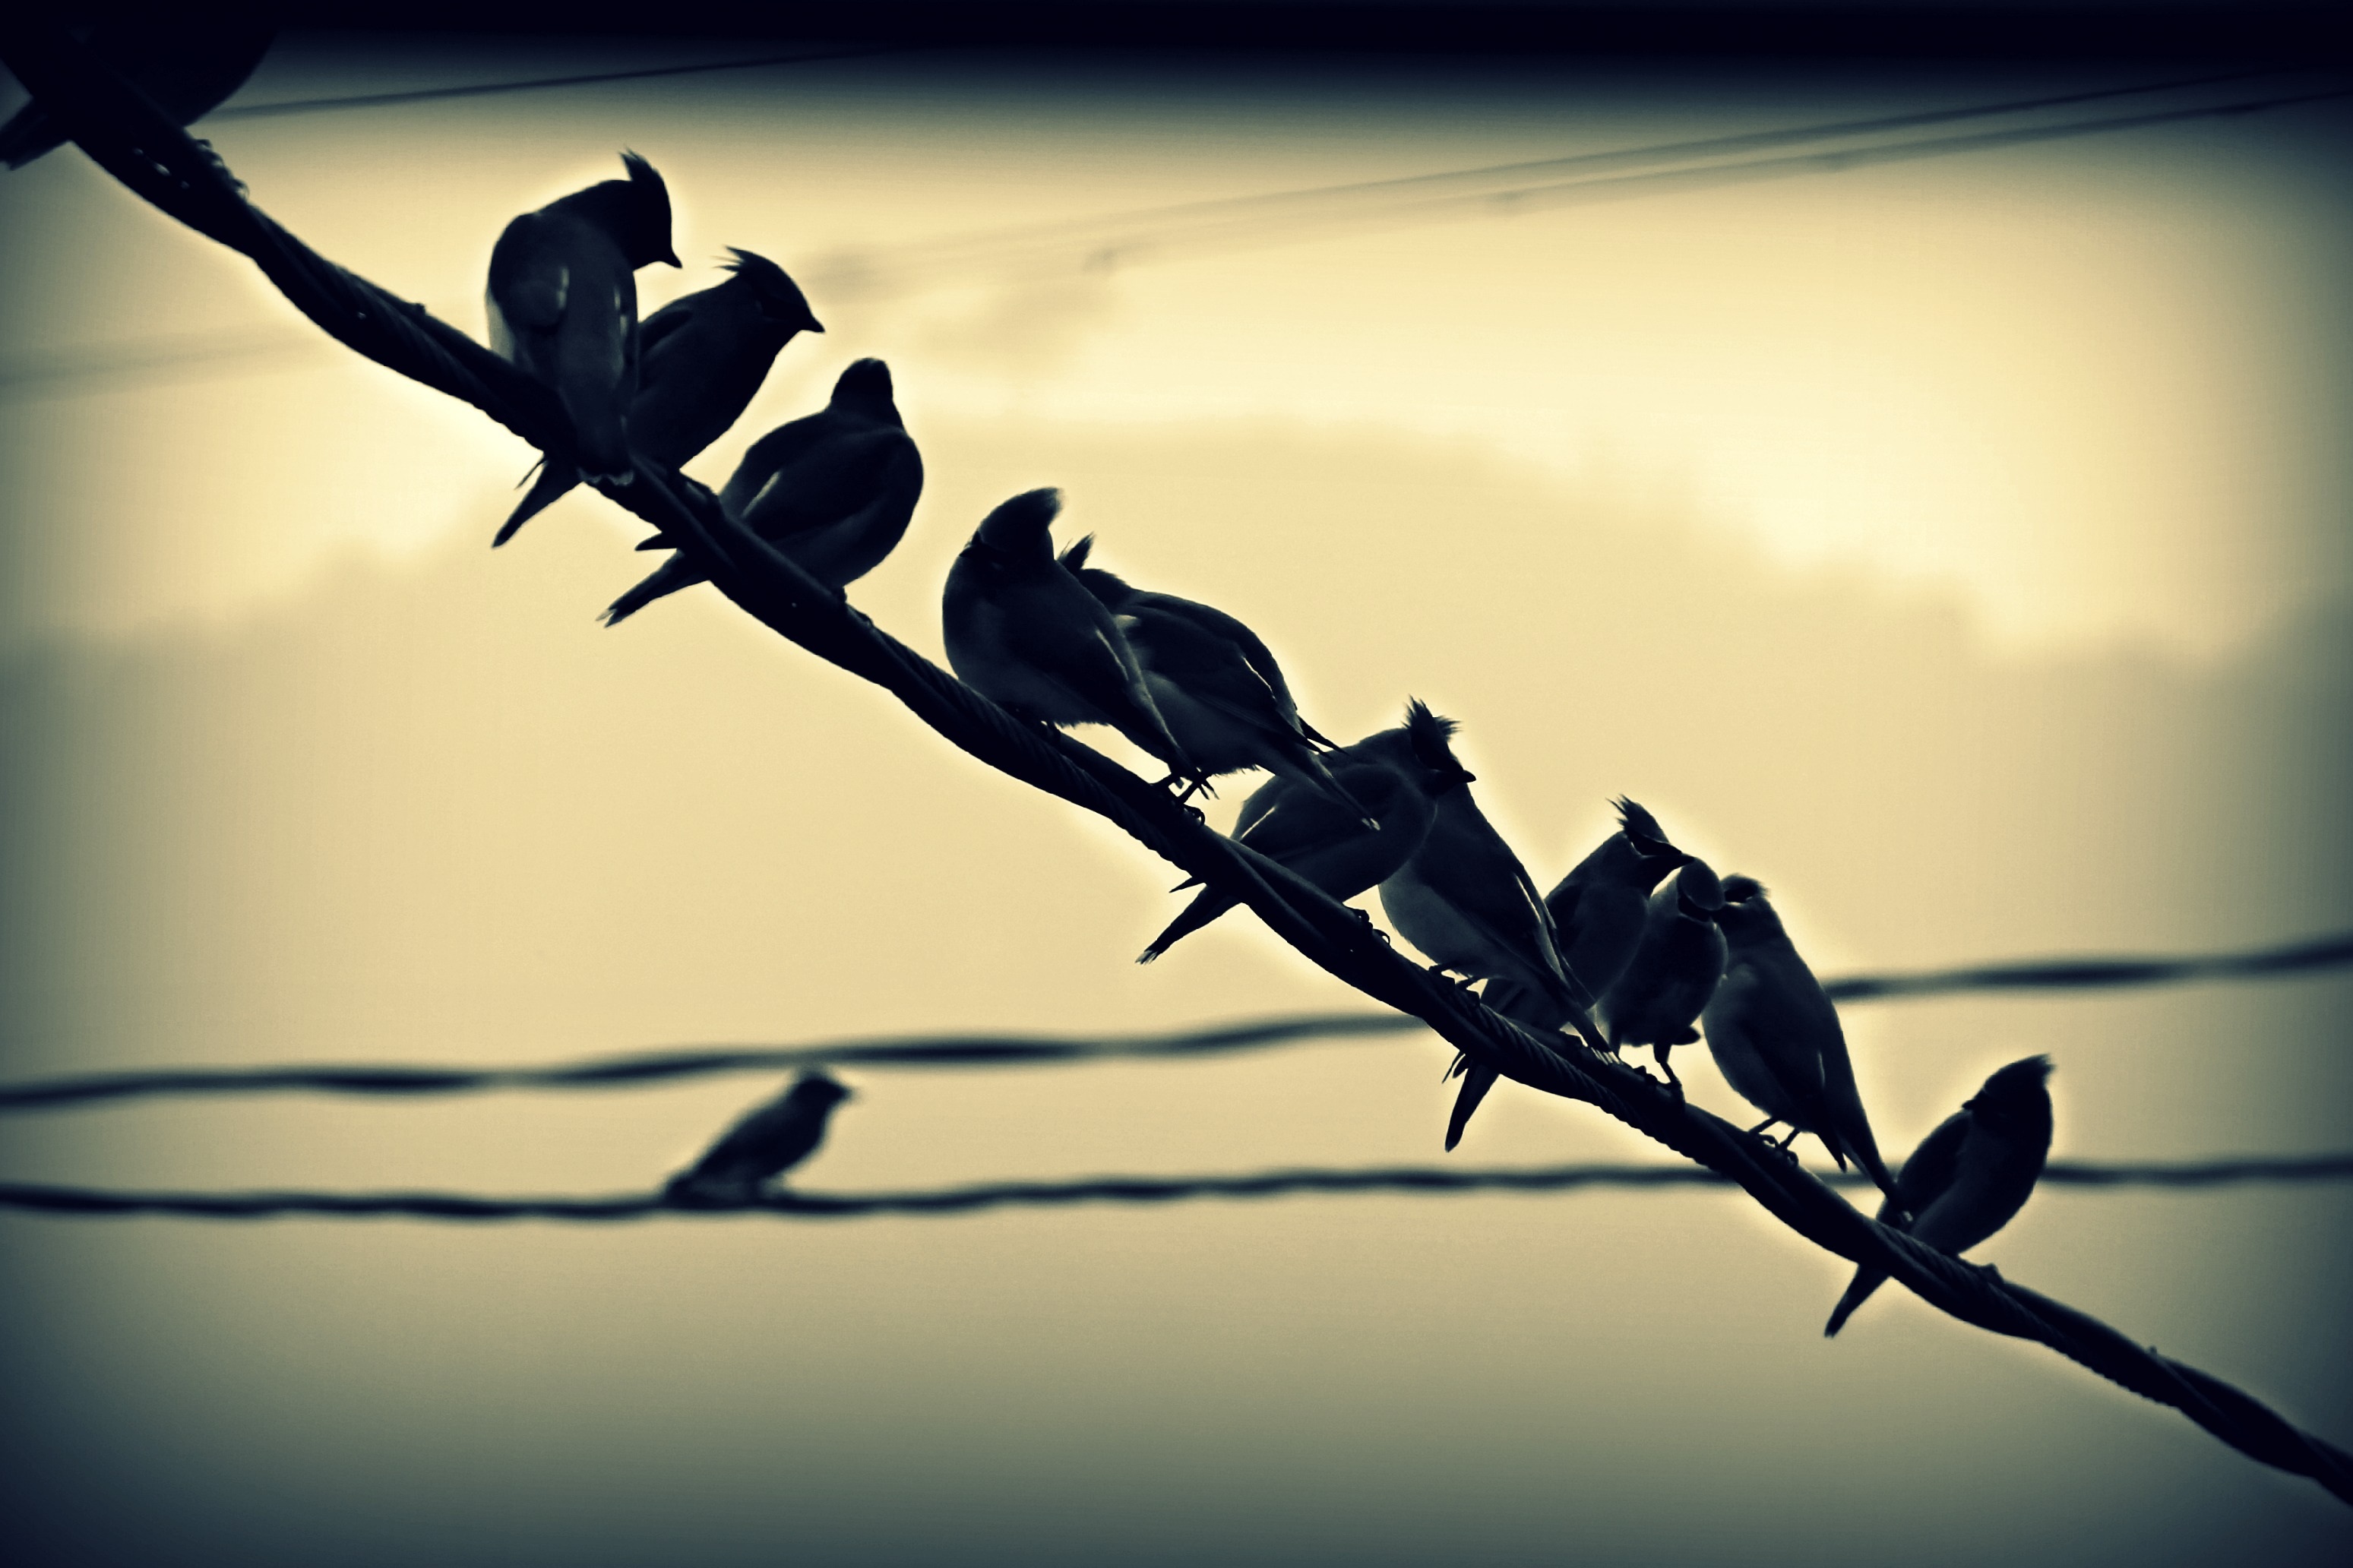
nature, branch, light, fence, barbed wire, group, plant, sunset, row, photography, retro, sunlight, morning, leaf, flower, animal, cute, flock, cable, wire, line, reflection, shadow, darkness, feather, twig, close up, outdoors, birds, perched, macro photography, plant stem, computer wallpaper, wire fencing, home fencing